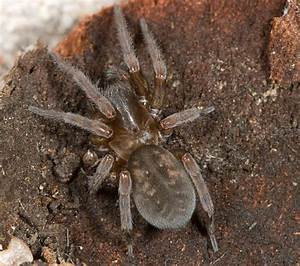
Label: ragno